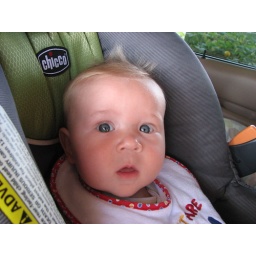
20 weeks old in car seat